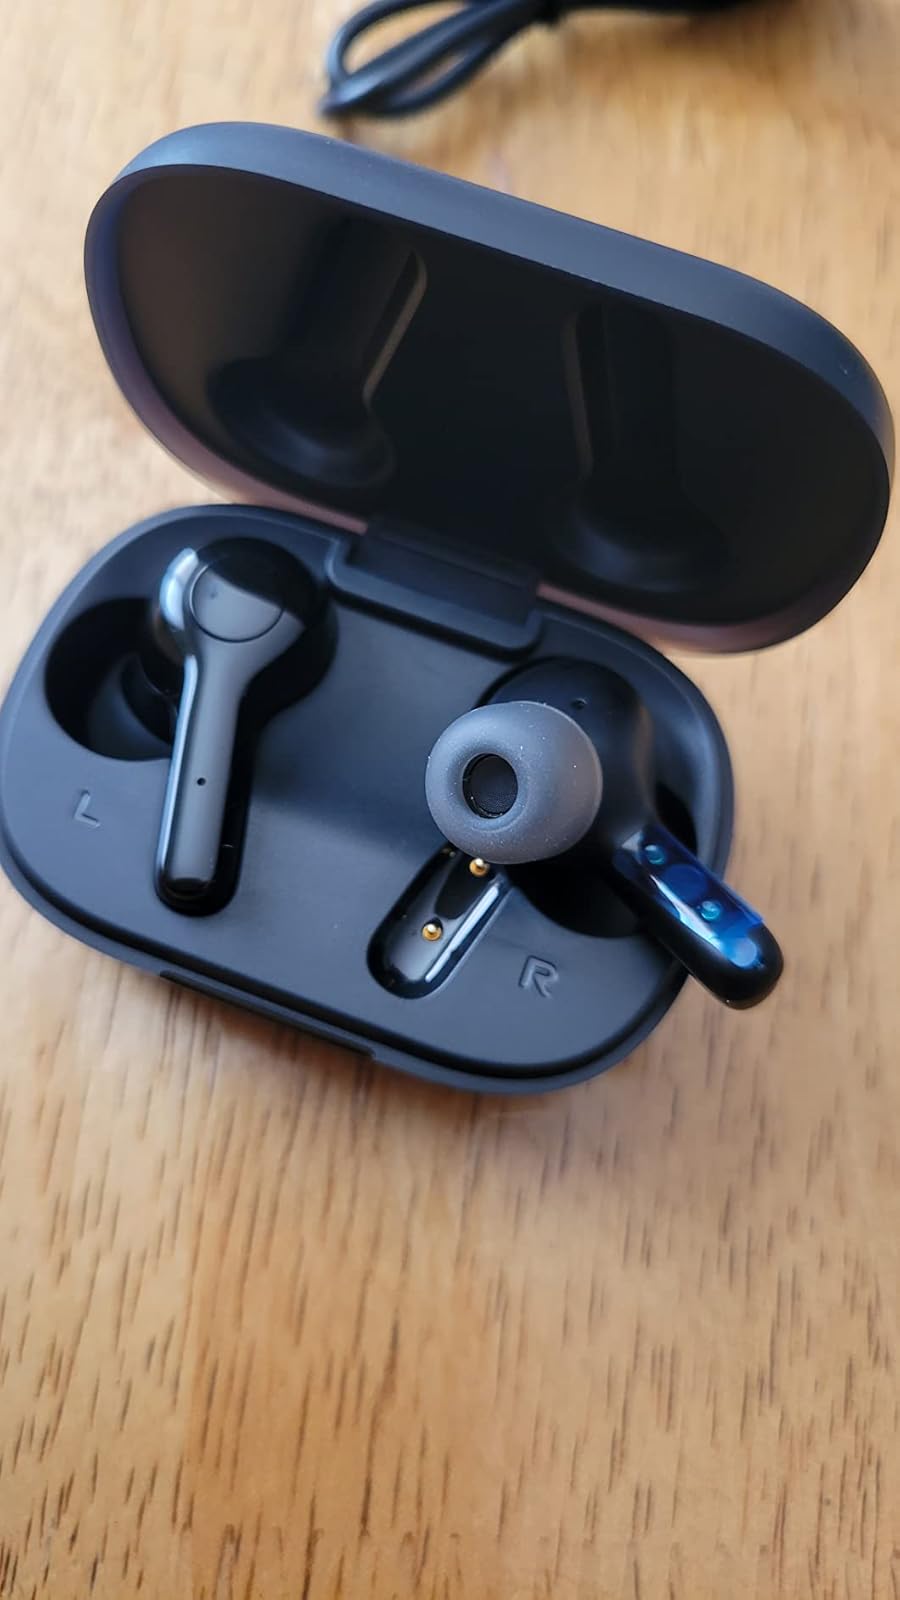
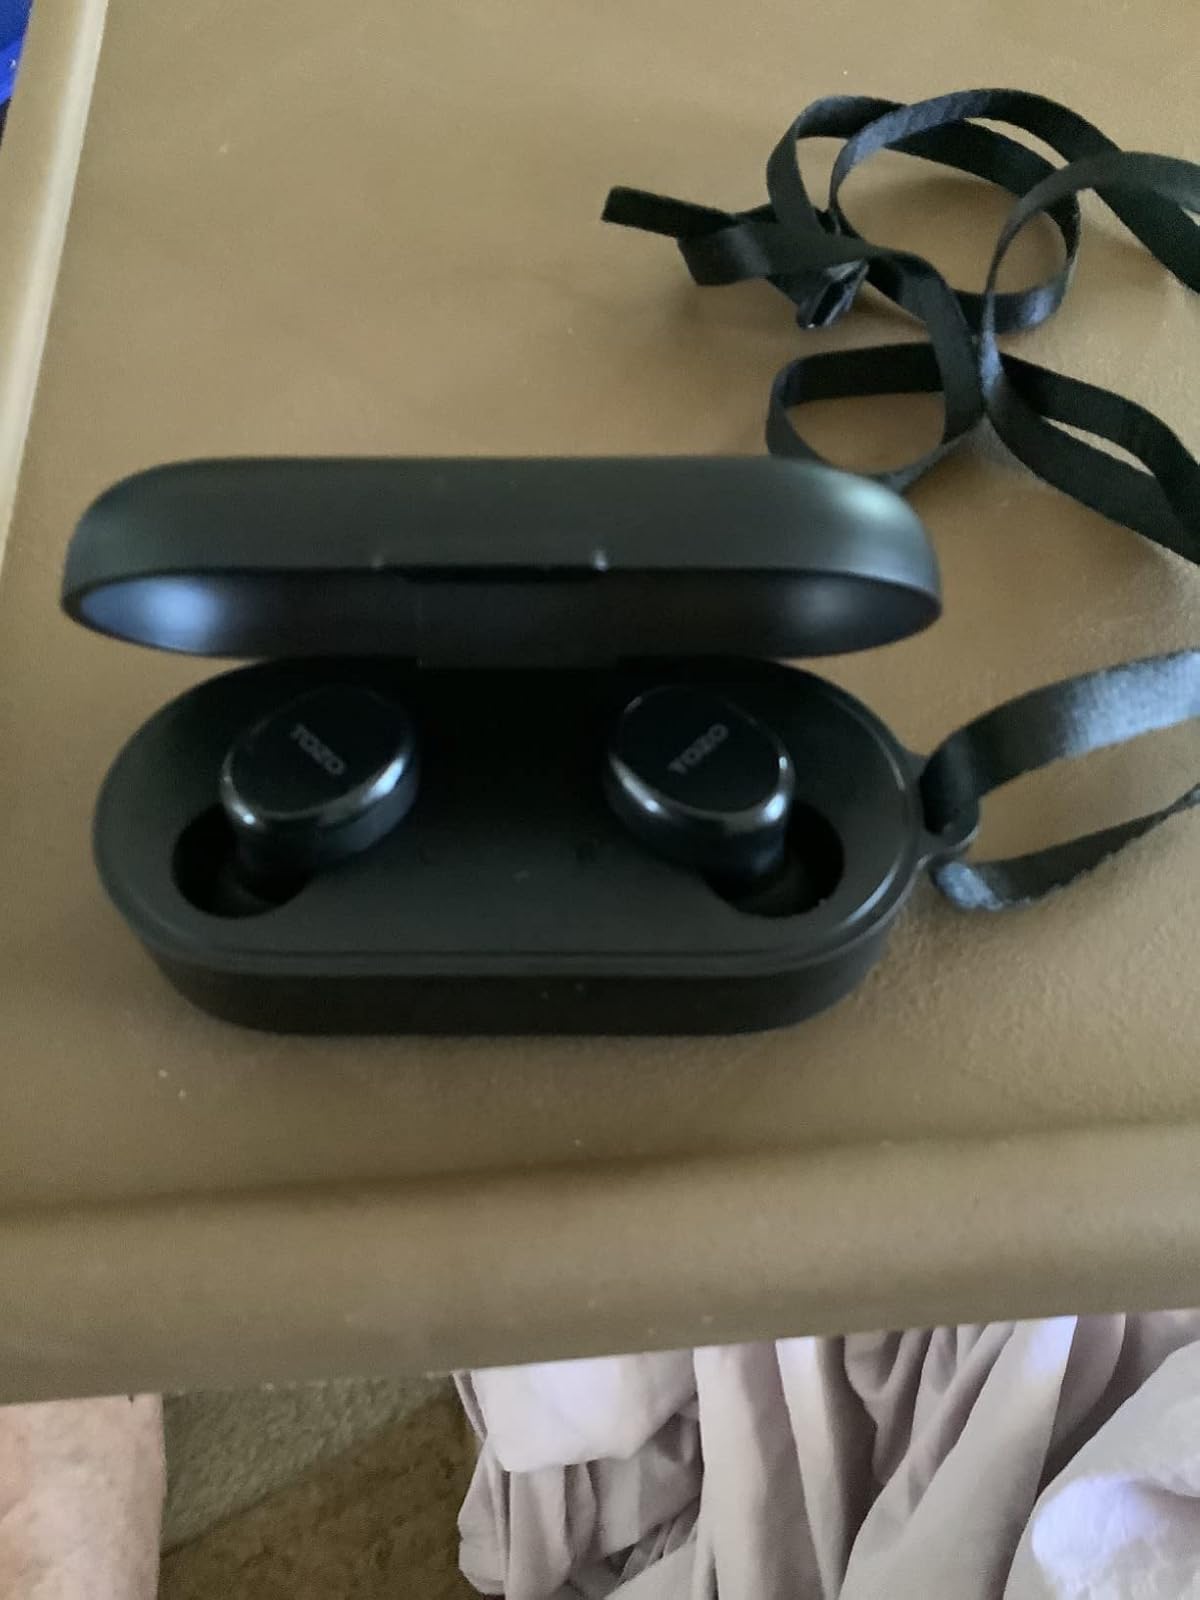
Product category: earbuds
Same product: no